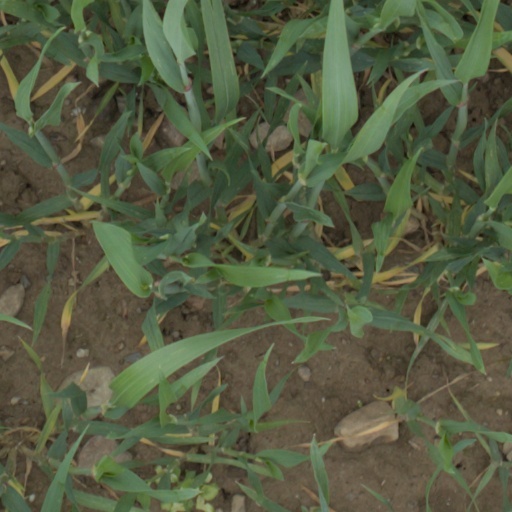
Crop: wheat